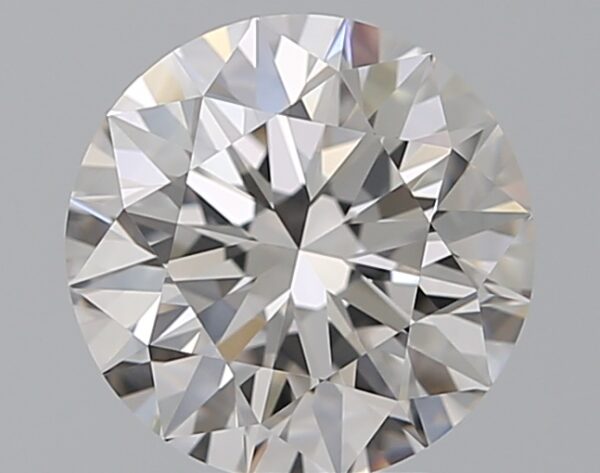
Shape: round
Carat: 2.73
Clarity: FL
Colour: G
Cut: EX
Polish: EX
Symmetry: EX
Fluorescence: N
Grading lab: GIA
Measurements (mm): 8.92 x 8.97 x 5.6